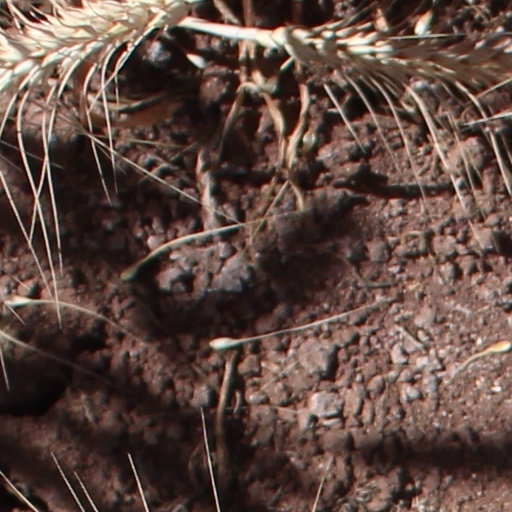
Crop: wheat